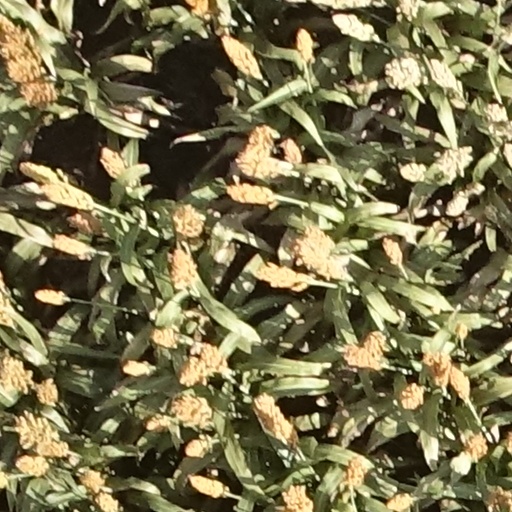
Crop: sorghum